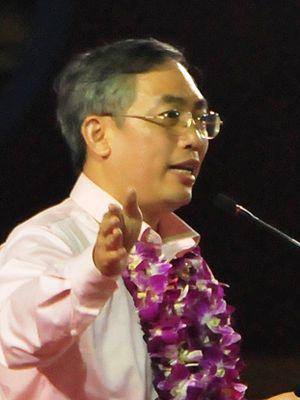
Les élections législatives singapouriennes de 2011 sont des élections législatives qui ont eu lieu à Singapour le 7 mai 2011, pour un parlement monocaméral, qui comprend 87 membres élus pour un mandat maximum de cinq ans. 2 057 690 personnes y ont participé.